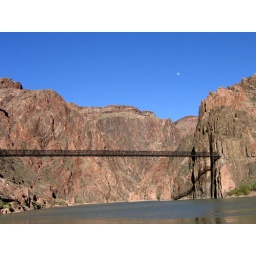
The moon rises over the Colorado and the bridge I was standing over earlier